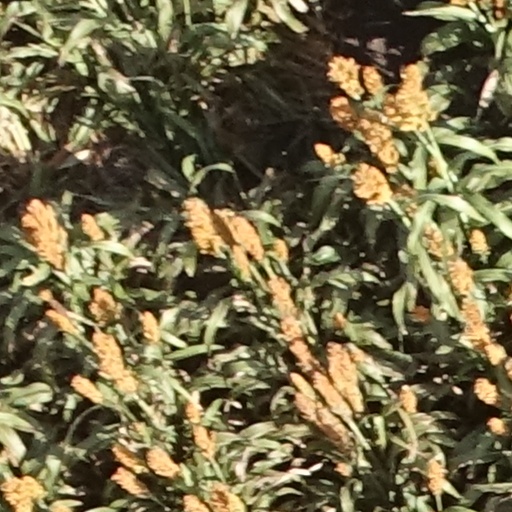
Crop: sorghum